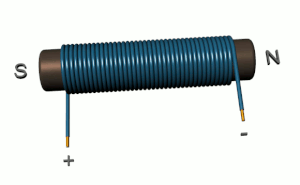
Elektromagnet
En simpel elektromagnet illustration bestående af en opspoling af en isoleret elektrisk leder (f.eks. lakisoleret kobbertråd) rundt om en ferromagnetisk kerne. Så længe magnetfeltets styrke er under kernens magnetiske mætning, vil megnetfeltets styrke være proportionalt med strømstyrken.
En elektromagnet består normalt af en elektrisk spole, der genererer et magnetfelt når der sendes jævnstrøm gennem spolen.